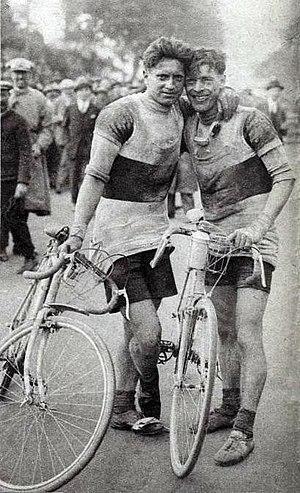
Les Suisses Henri Suter (G., 1er) et Kaster Notter (D., 2e), à l'arrivée de Paris-Tours 1926.
Kastor Notter est un coureur cycliste suisse, né le 16 février 1903 à Niederrohrdorf et mort le 9 janvier 1950 à Brunnen.
Paris-Tours est une course cycliste française créée en 1896. C'est l'une des plus anciennes et des plus prestigieuses courses du calendrier professionnel. Se déroulant en automne, elle partage avec le Tour de Lombardie le surnom de « Classique des feuilles mortes ». Son profil plat et découvert la rend très prisée des sprinteurs, mais de nombreux puncheurs et baroudeurs s'y sont également imposé.
Henri Suter, Heinrich Sutter ou Heiri Suter est un coureur cycliste suisse, né le 10 juillet 1899 à Gränichen, décédé le 6 novembre 1978, à Bülach.